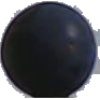
Label: Grape Blue 1